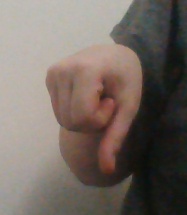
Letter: waw